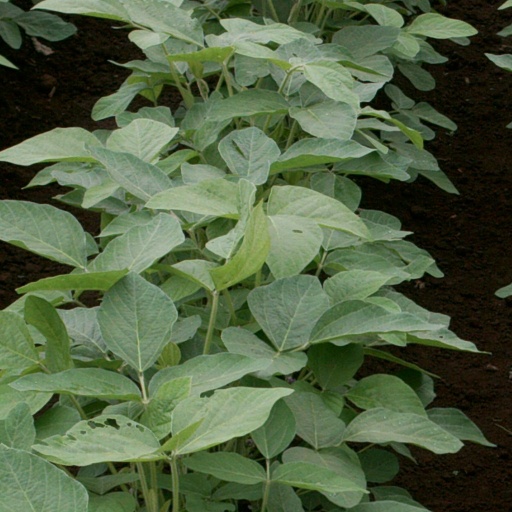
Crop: soybean